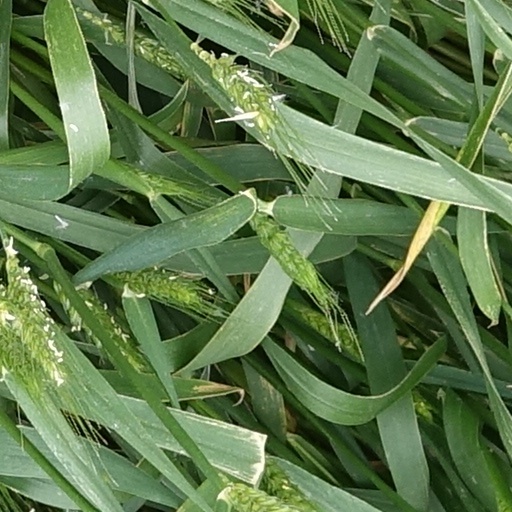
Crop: wheat